Edwin Durning-Lawrence

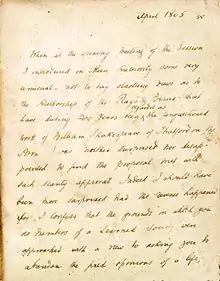
Page from "Some reflections on the life of William Shakespeare" purportedly written in 1805 by James Cowell

He was born Edwin Lawrence, the seventh son and last child of William Lawrence and Jane Clarke. His father, who built up his fortune in construction, held political posts in London. His brothers Sir William Lawrence and Sir James Lawrence were Lord Mayors of London and also members of parliament. His nephew was Frederick Pethick-Lawrence, the suffragette and pacifist MP.